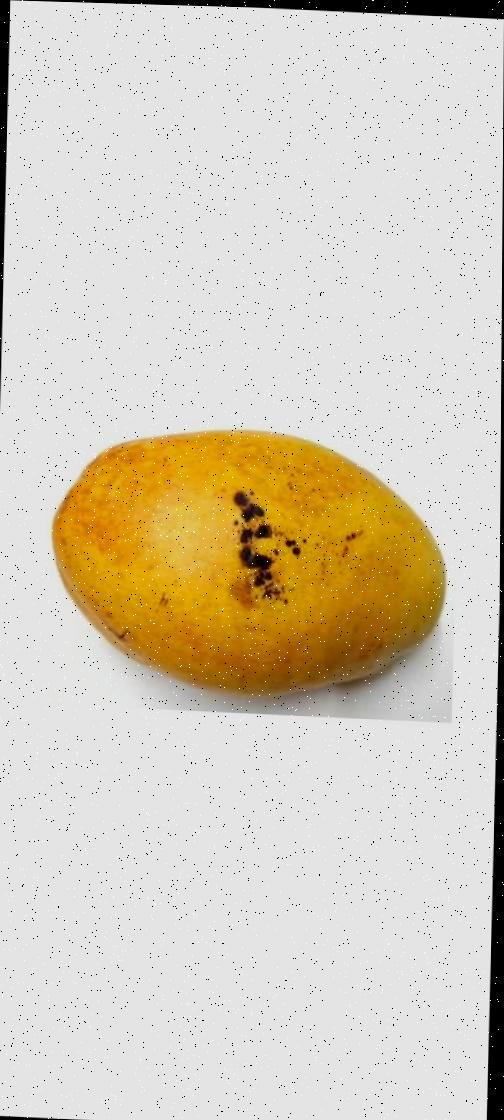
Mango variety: Bari-11